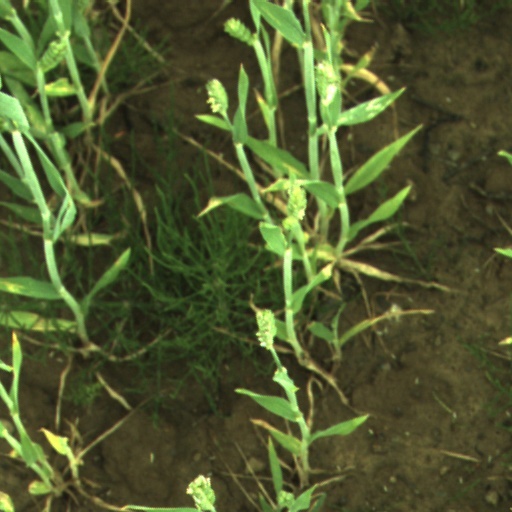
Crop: wheat